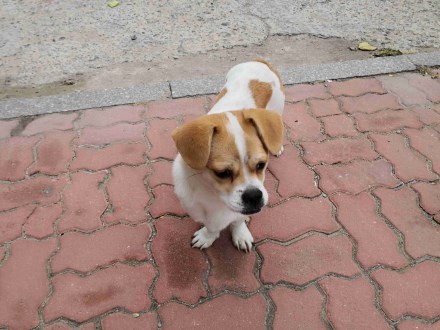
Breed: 3336-n000121-chinese_rural_dog